Louis Cyr

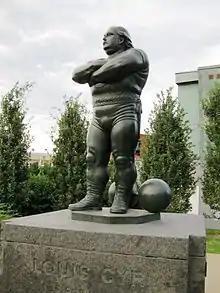
Monument to Louis Cyr by Robert Pelletier in "Place des Hommes-Forts" in Montreal

Through no fault of his own, many of Cyr's lifts, like his measurements, have been exaggerated or misquoted. In particular, his celebrated back lift done in Boston, of 18 men on a platform, is usually generously estimated at 4,300 lb, which allowing for a very heavy platform of at most 500 lb, meant that each man on average would have weighed approximately 211 lb.